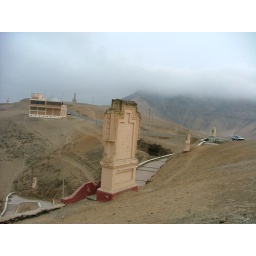
stations of the cross on the hill above Lima.